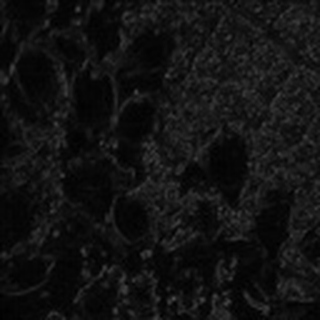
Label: cotton_aphids